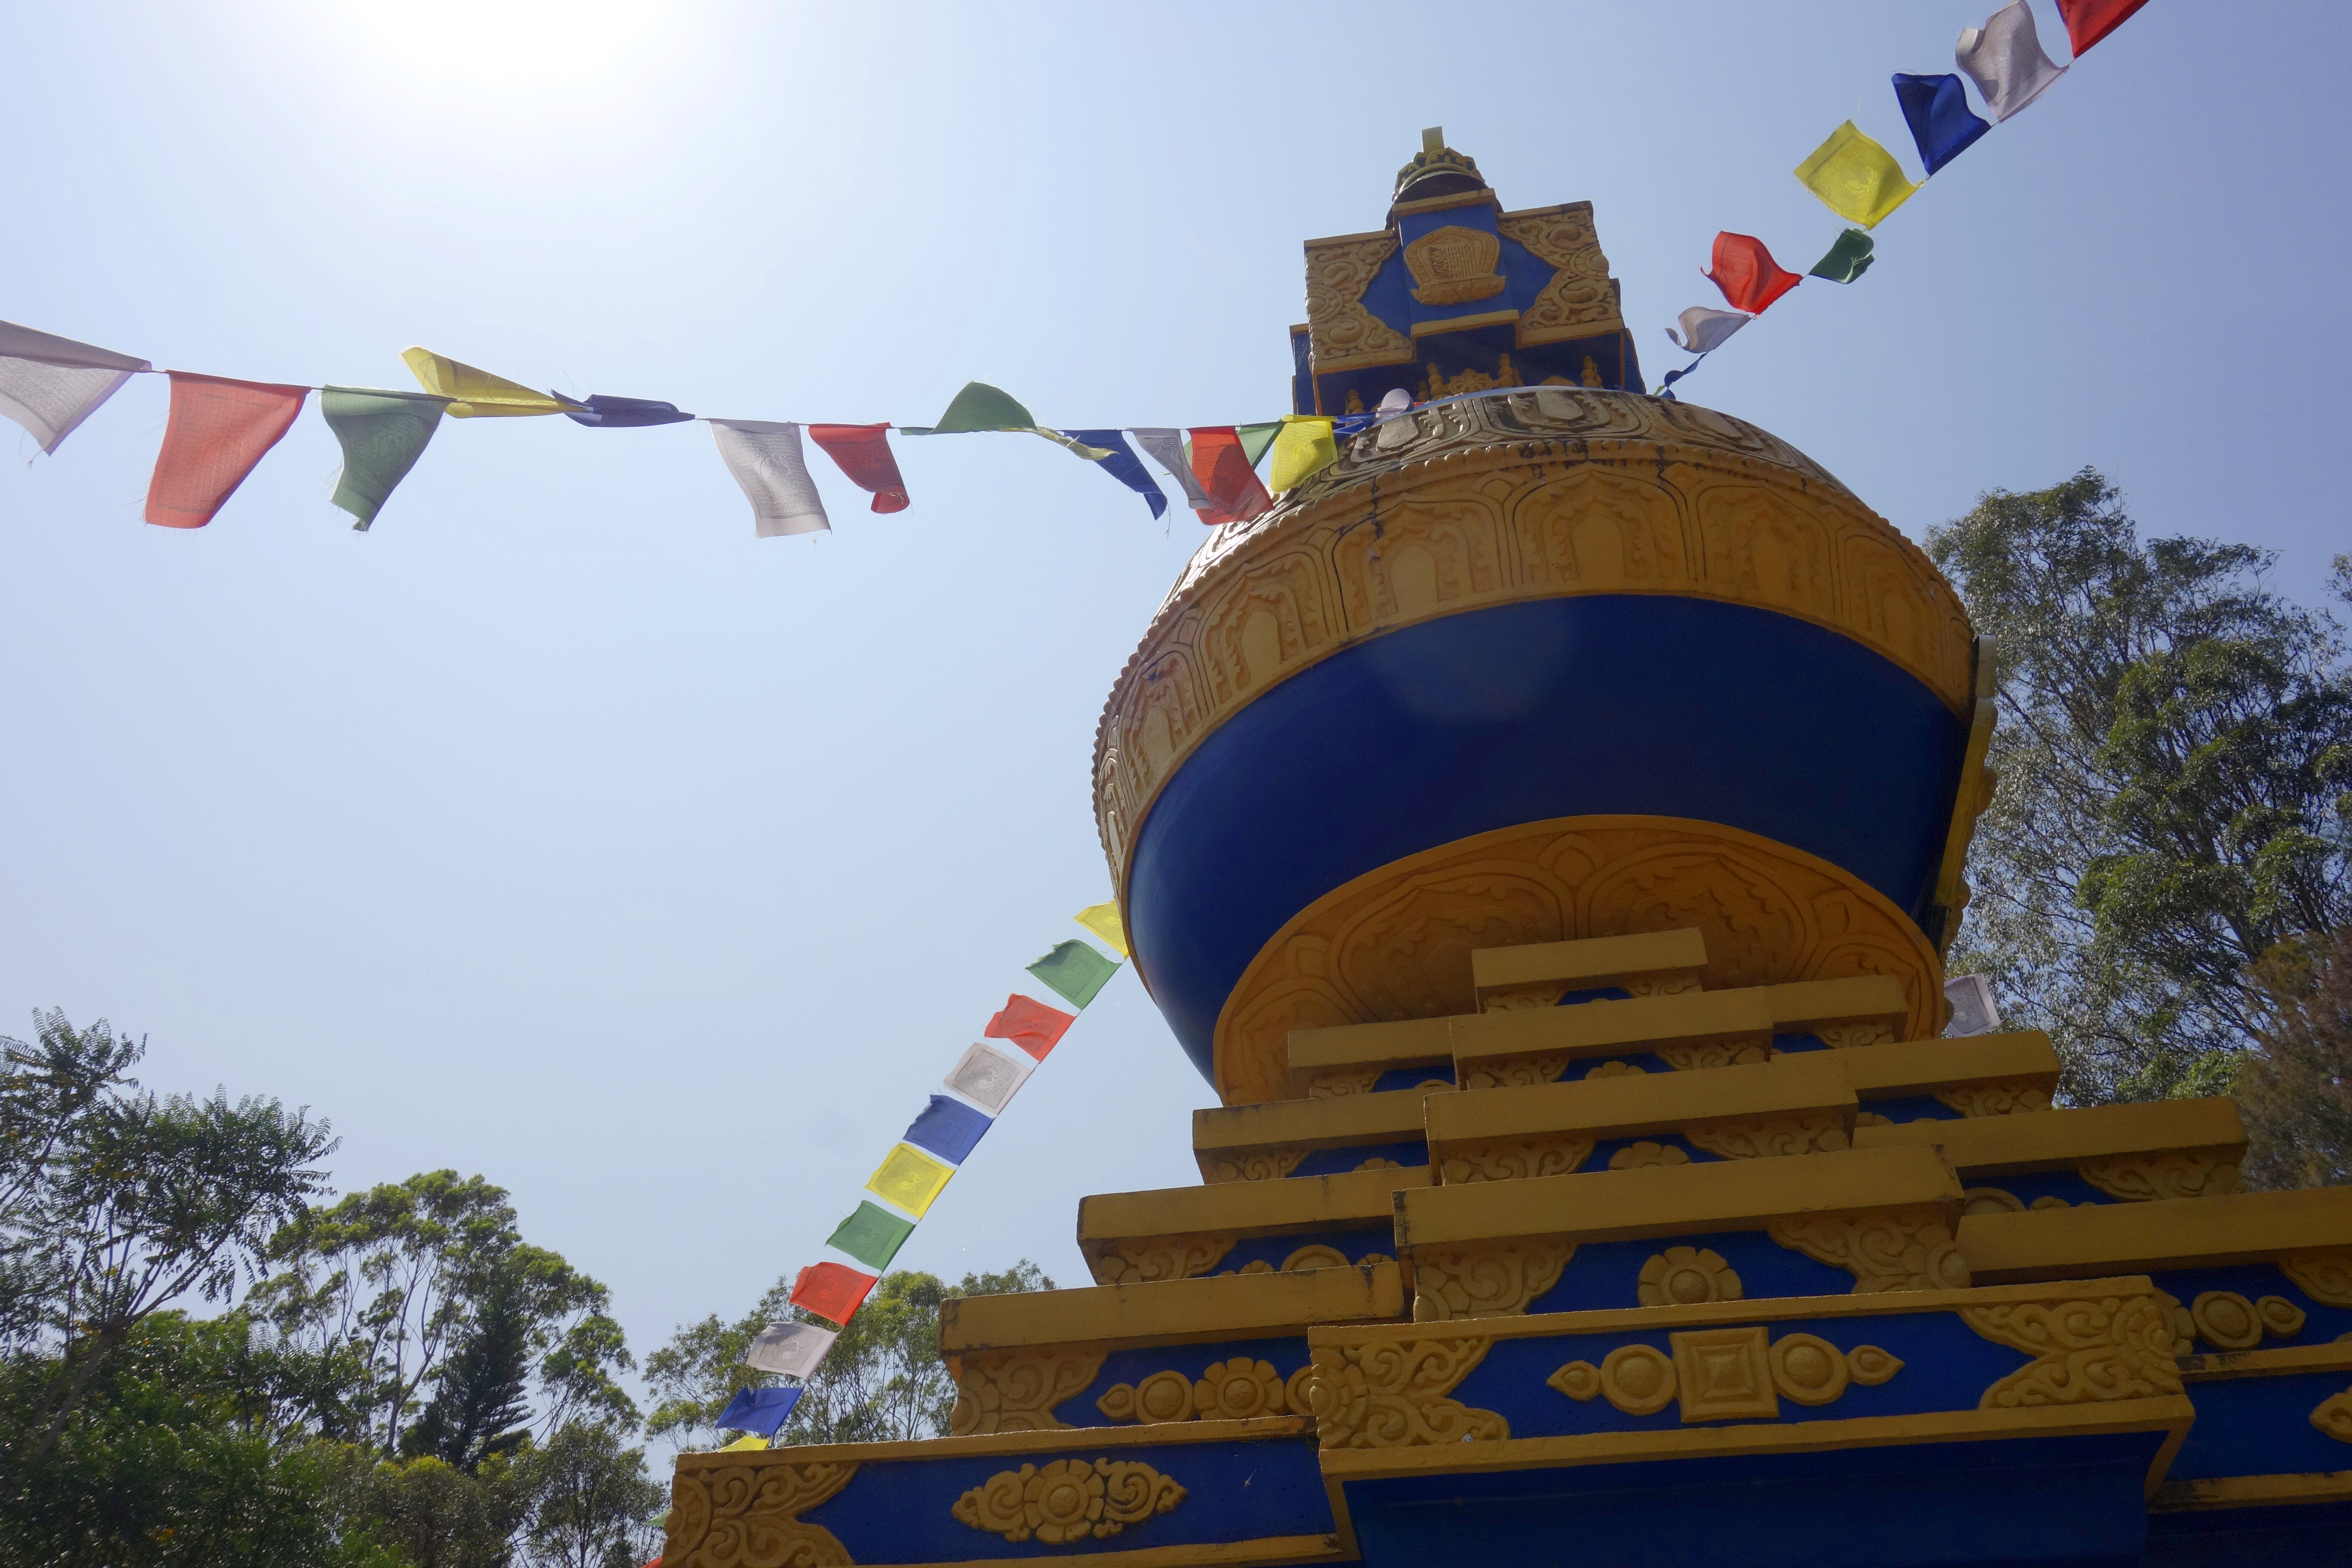
wind, sky, sun, daytime, building, world, plant, tree, wheel, biome, travel, leisure, fun, recreation, facade, cloud, art, games, city, place of worship, tourism, historic site, window, vacation, tourist attraction, dome, roof, cone, house, monastery, stupa, pole